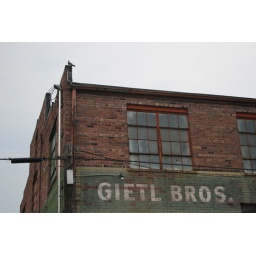
A neat building across the street from our hotel in Springfield, IL. Notice the pigeon.